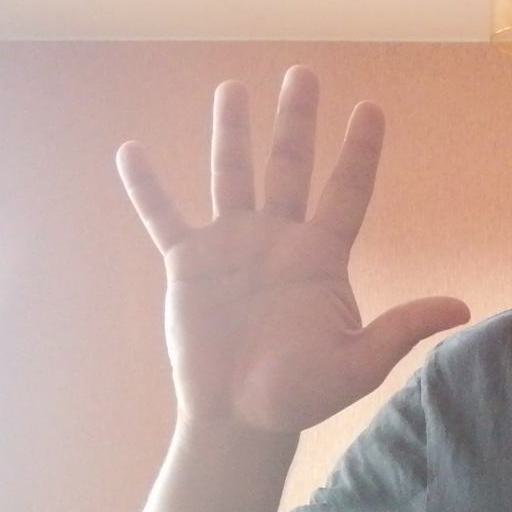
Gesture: palm